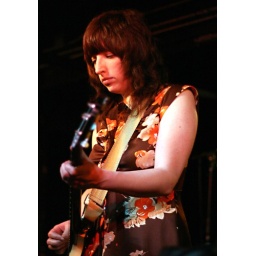
ac newman and the broken west at the black cat in DC on 3/18